Hands of Perón

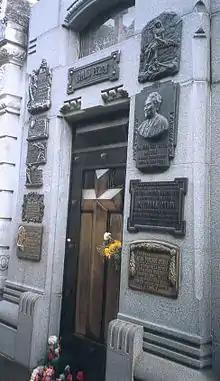
The Perón family crypt, where Juan Perón's casket lay from 1976 until 2006 and from where his hands were removed in 1987.

The hands of Juan Perón, former President of Argentina, were dismembered and removed from his tomb in 1987 by unknown burglars.